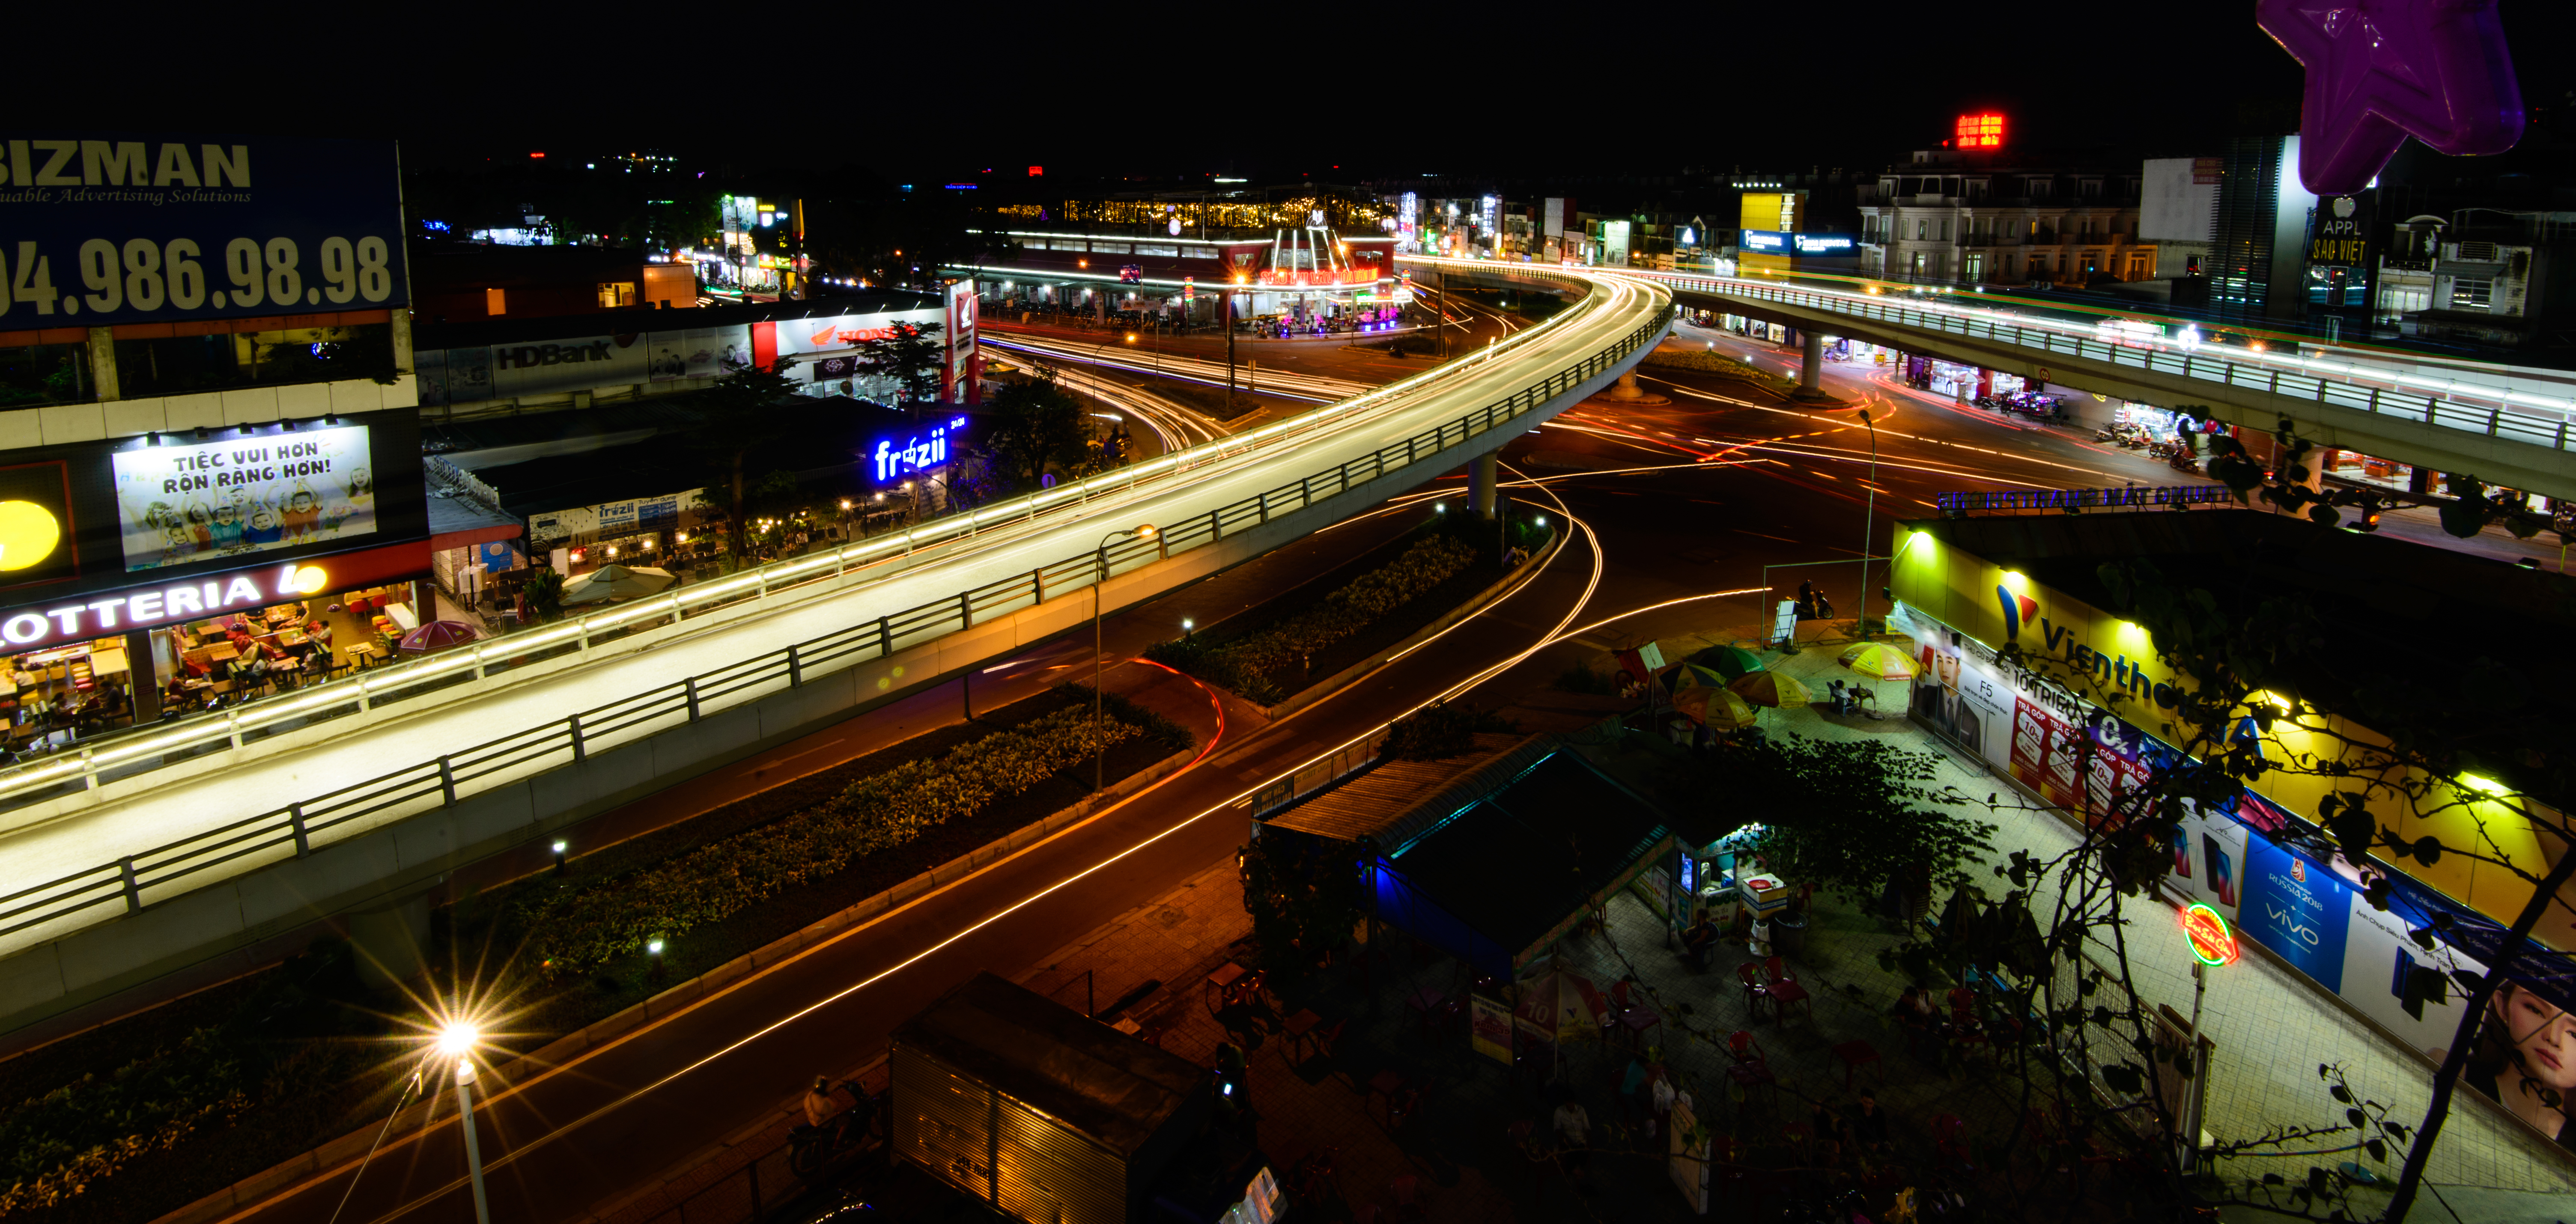
light, street, city, road, travel, light led, vietnam, landscape, sun, lantern, nature, panorama, outdoors, happy, night time, exposure, photography, technique, art, metropolitan area, night, urban area, metropolis, cityscape, track, public transport, evening